Francisco Javier de Elío

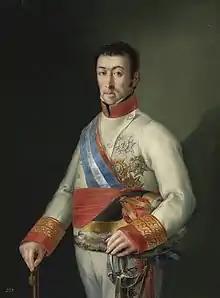
Portrait by Miguel Parra, 1815

Francisco Javier de Elío y Olóndriz (5 March 1767 – 4 September 1822) was a Spanish Army officer and colonial administrator who served as the governor of Montevideo. He was instrumental in the Absolutist repression after the restoration of Ferdinand VII as King of Spain. For this, he was executed during the Trienio Liberal.